Antoni Brodowski

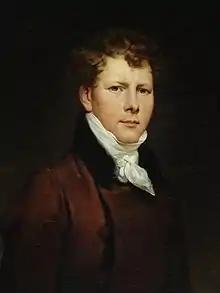
Self-portrait (1813)

Antoni Stanisław Brodowski (26 December 1784, Warsaw – 31 March 1832, Warsaw) was a Polish painter in the Classical style.